World Hearing Day

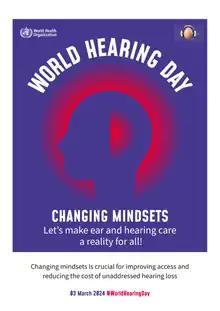
2024 World Hearing Day, "Changing mindsets"

For 2025, the theme of the campaign is "Empower yourself" encouraging individuals to take steps to ensure good hearing in all stages of life. This focus is a new angle of the theme of the 2024 World Hearing Day "Changing mindsets".